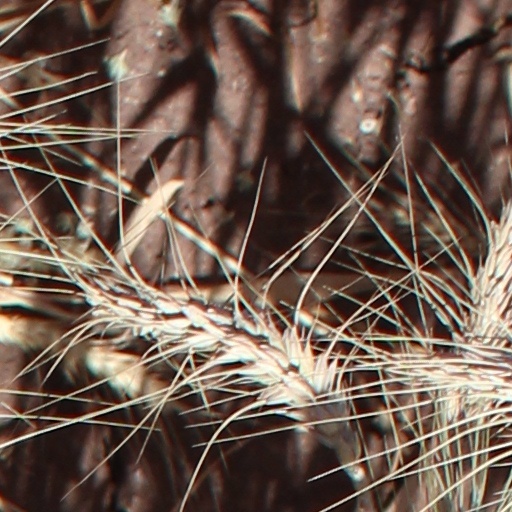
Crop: wheat